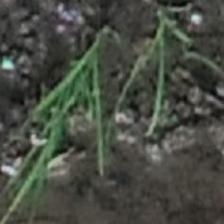
Label: clustered